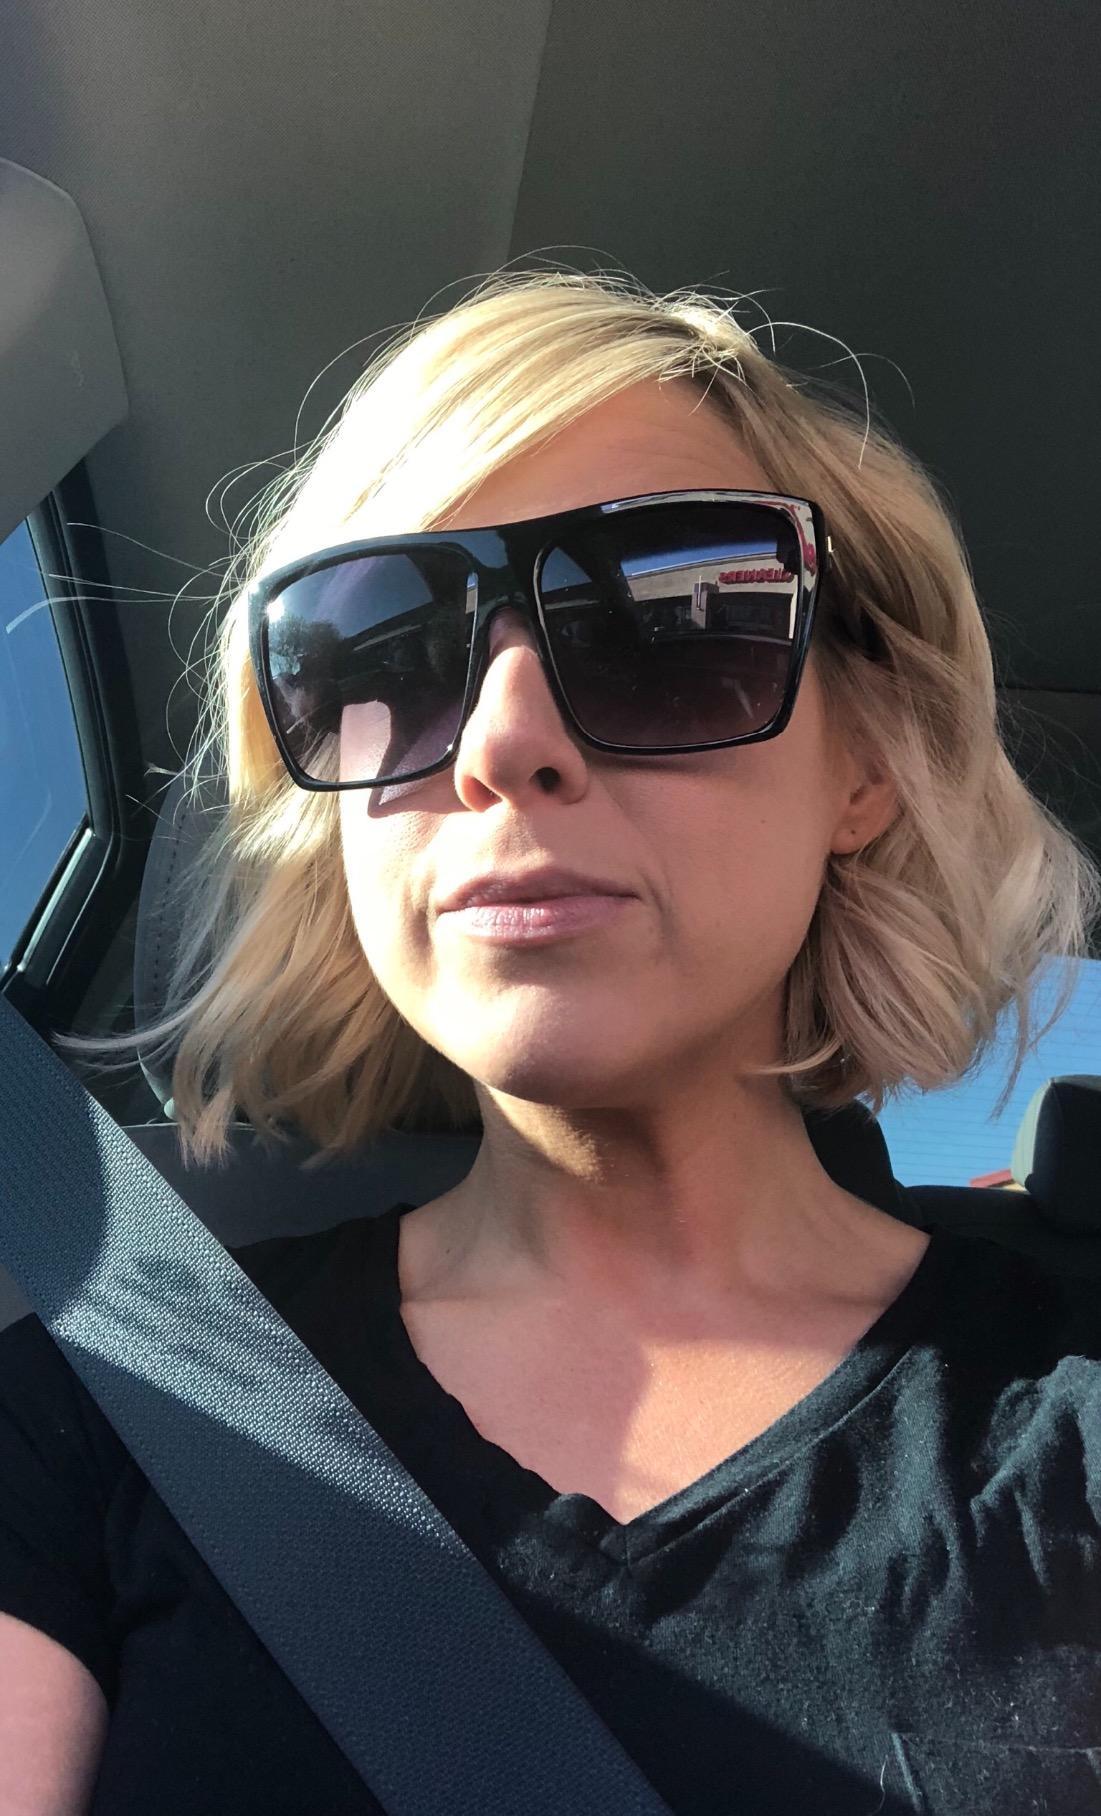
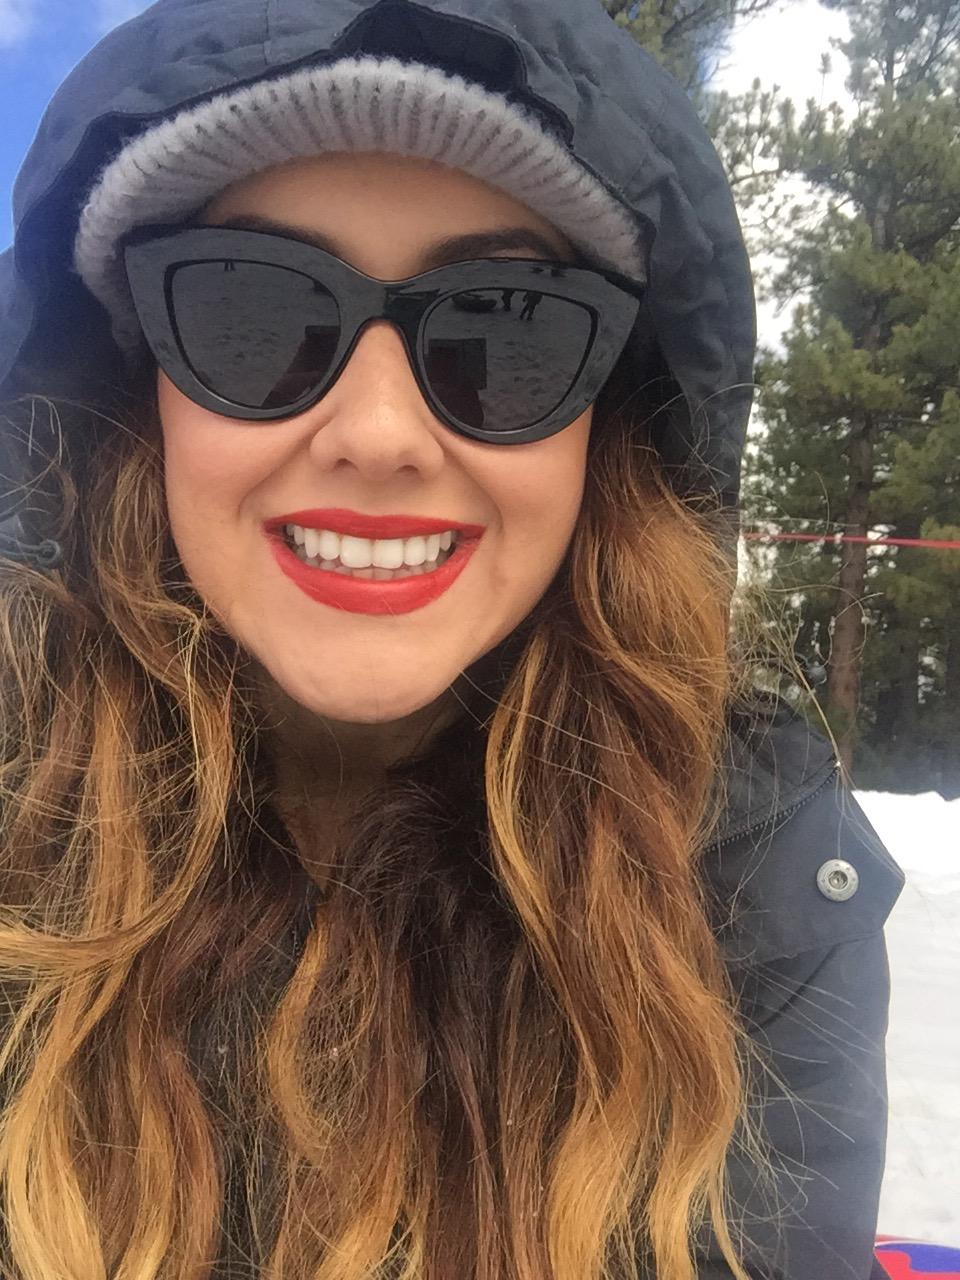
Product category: accessories_sunglasses
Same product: no